Lippia abyssinica

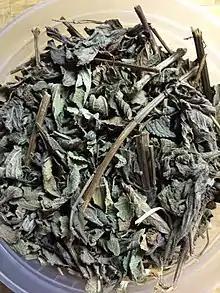
Dried koseret herb

Koseret, specifically the subspecies "L. a. var. koseret", is dried and used as an herb in Ethiopian cuisine. The smell is camphorous and minty. Some describe its flavor as being similar to basil, but it is not closely related to that herb (they are merely in the same order, Lamiales). Koseret is closely related to the herb Mexican oregano (not to be confused with oregano), sharing the same genus "Lippia". It is commonly used in making the spiced oils niter kibbeh and ye'qimem zeyet and the spice mix afrinj. Koseret along with the other herbs and spices preserve the butter and oil, preventing spoilage for up to 15 years. In these preparations koseret then flavors many common dishes, such as kitfo. In Democratic Republic of the Congo and Republic of the Congo it is eaten as a potherb. In west Africa, notably The Gambia, it is brewed into a tisane as a substitute for tea.